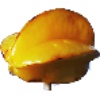
Label: Carambula 1